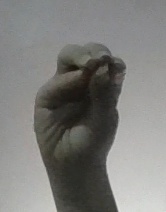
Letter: ha